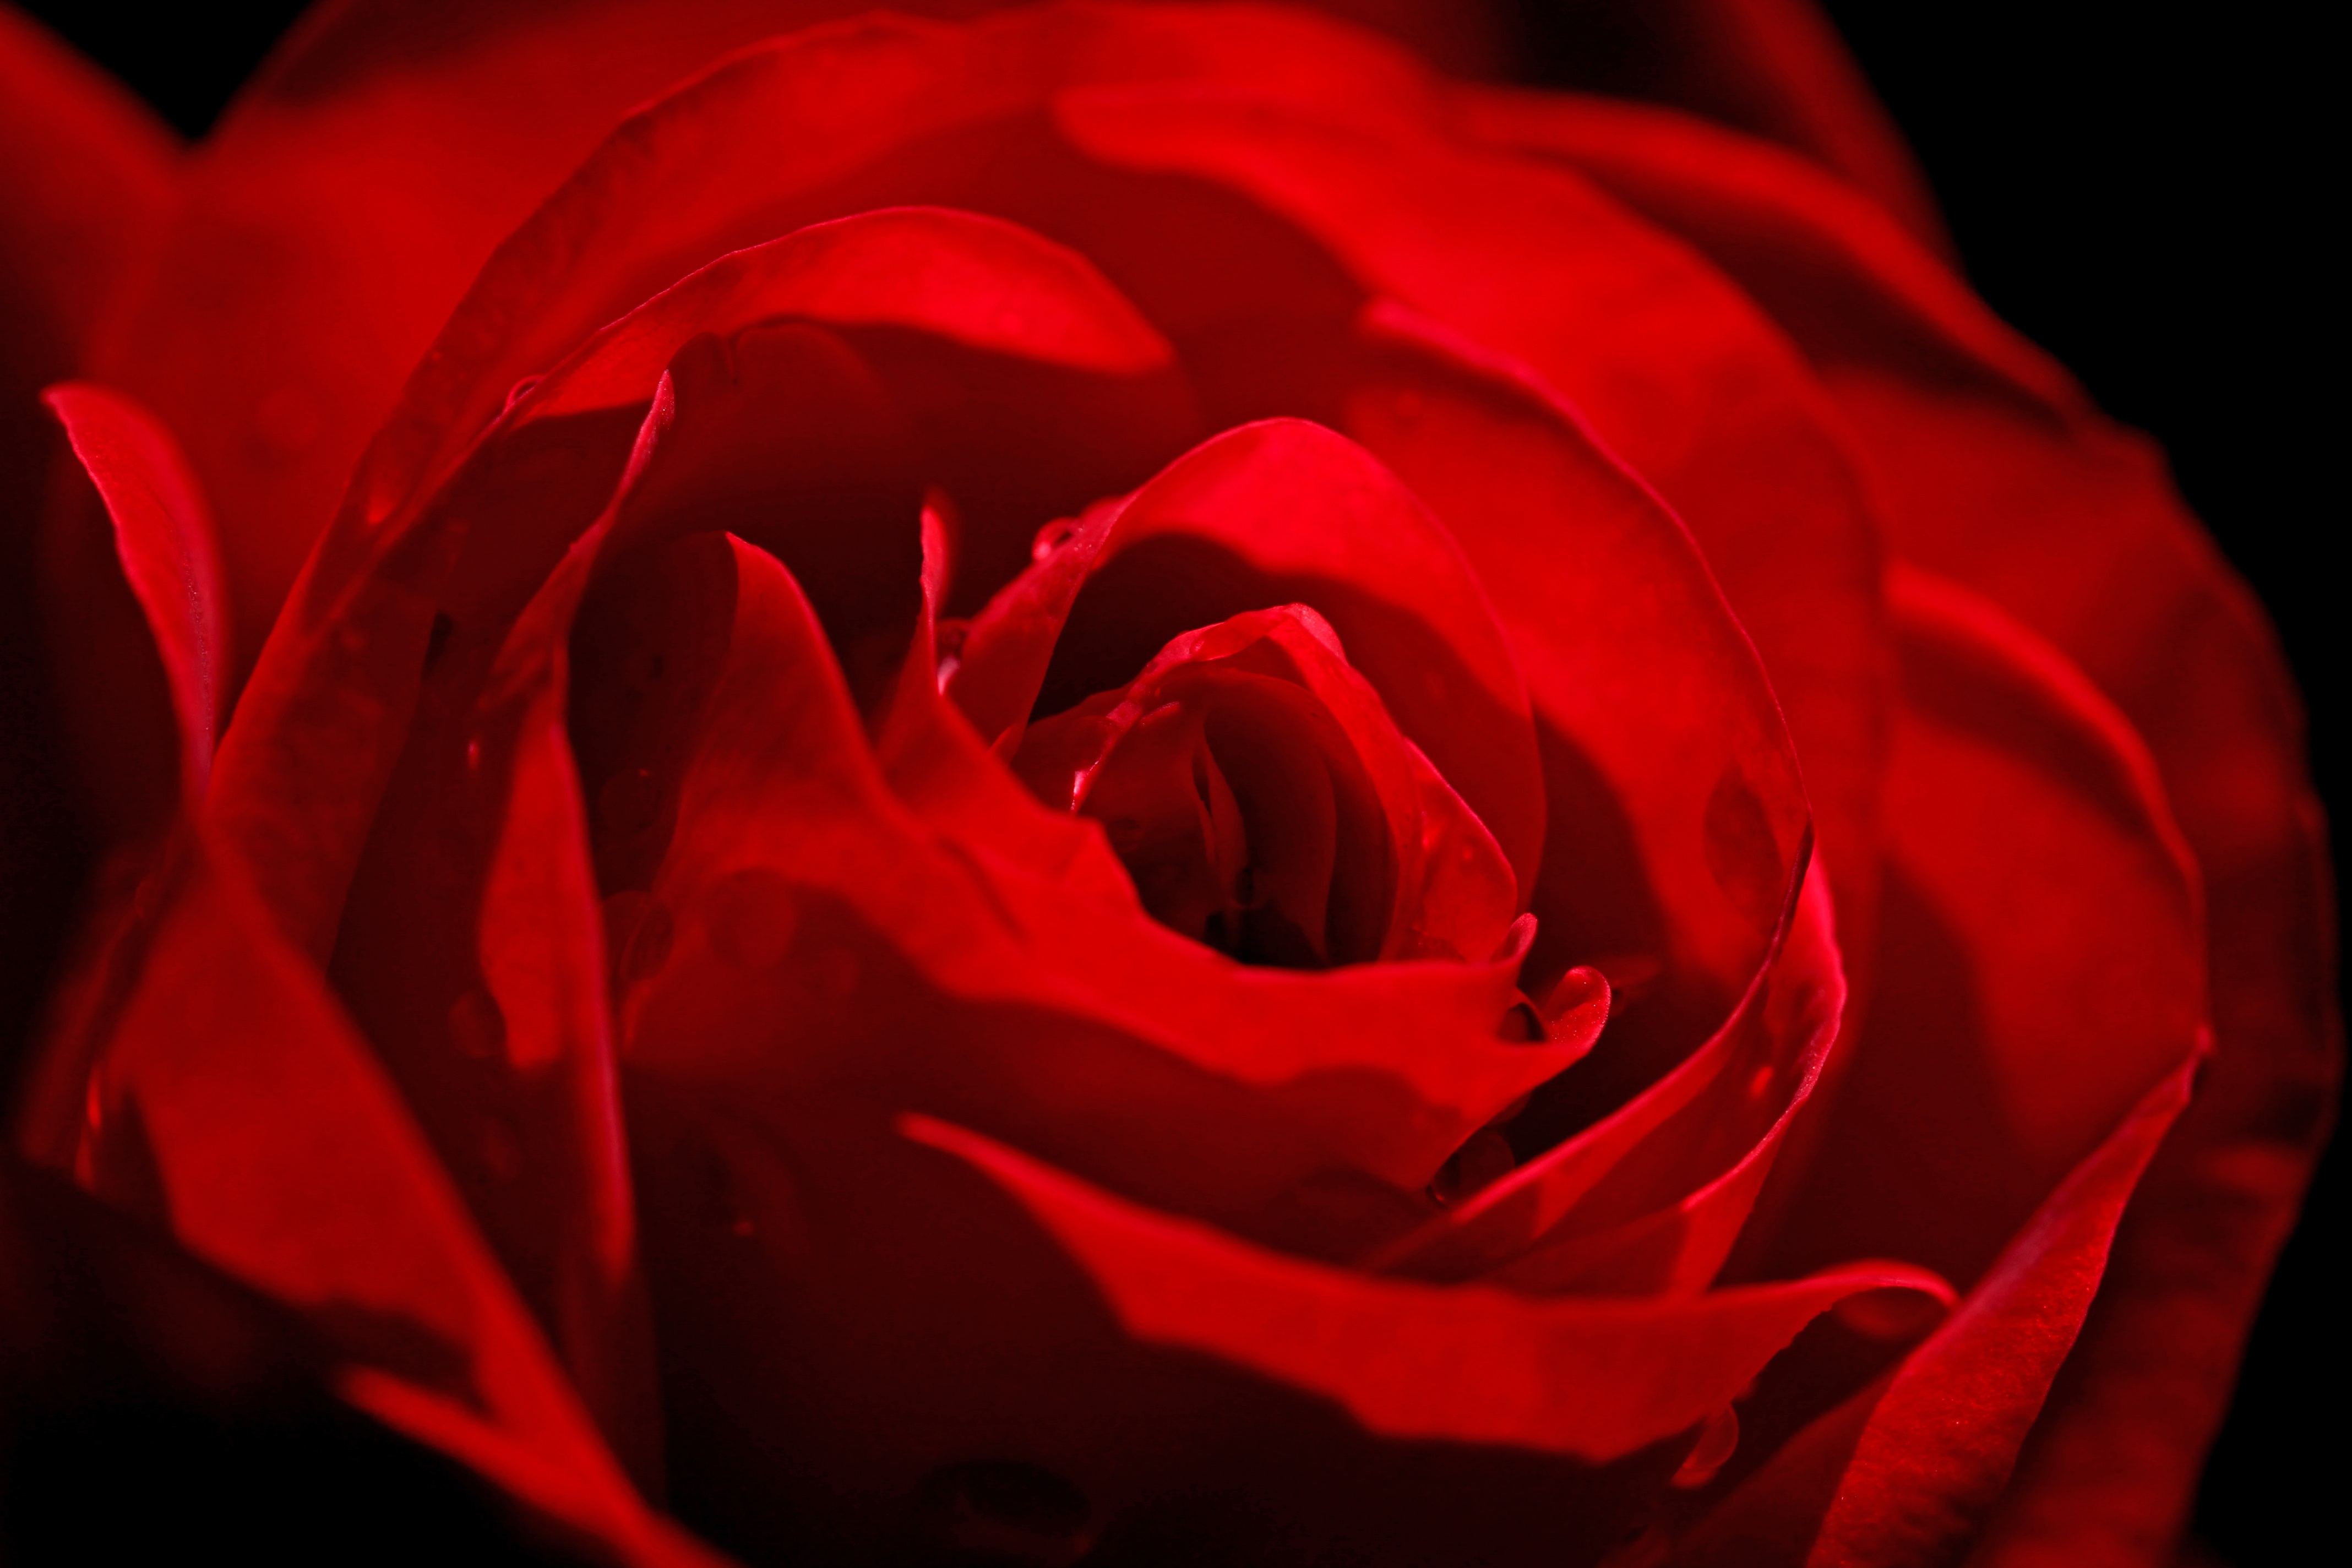
blossom, black and white, plant, flower, petal, bloom, rose, red, romantic, darkness, pink, red rose, beauty, fragrance, rose bloom, macro photography, flowering plant, garden roses, rose family, land plant, rose order